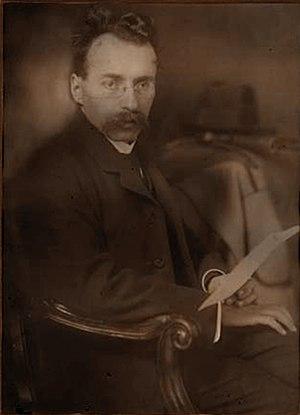
Ervin Szabó, né Sámuel Ármin Schlesinger le 23 août 1877 à Szlanica et mort le 30 septembre 1918 à Budapest, est un intellectuel marxiste libertaire hongrois, chercheur en sciences sociales, bibliothécaire et directeur de bibliothèque, connu également pour son engagement anarcho-syndicaliste.